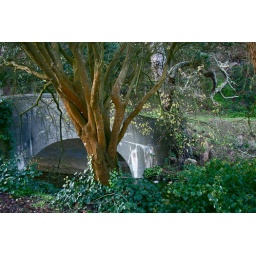
walking bridge over Stow Lake